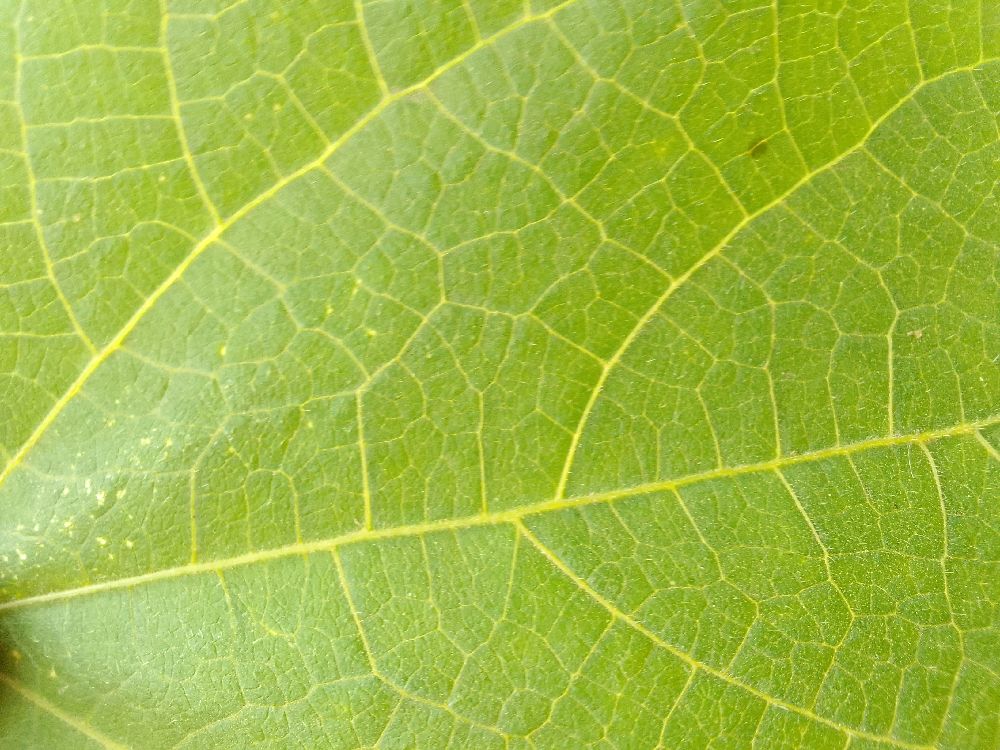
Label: healthy